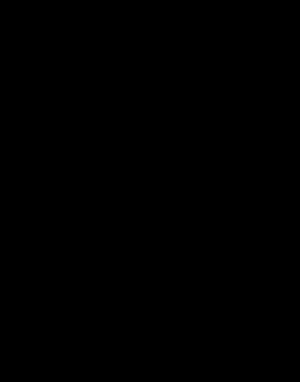
Le circuit intégré 7410 fait partie de la série des circuits intégrés 7400 utilisant la technique TTL.
Le circuit intégré 7412 fait partie de la série des circuits intégrés 7400 utilisant la technique TTL.